Groningen-class corvette

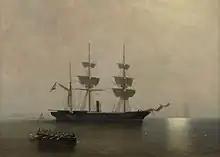
"Citadel van Antwerpen"

"Citadel van Antwerpen" was built according to the rules for calculating dimensions, weights and shapes for a steam corvette described by Tideman in his 1859 work. Both "Citadel" and "Koopman" were significantly larger than "Groningen".